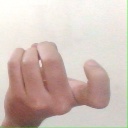
अक्षर: ज